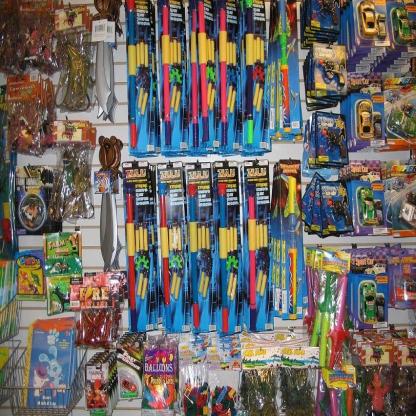
Scene: Indoor